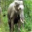
Label: elephant